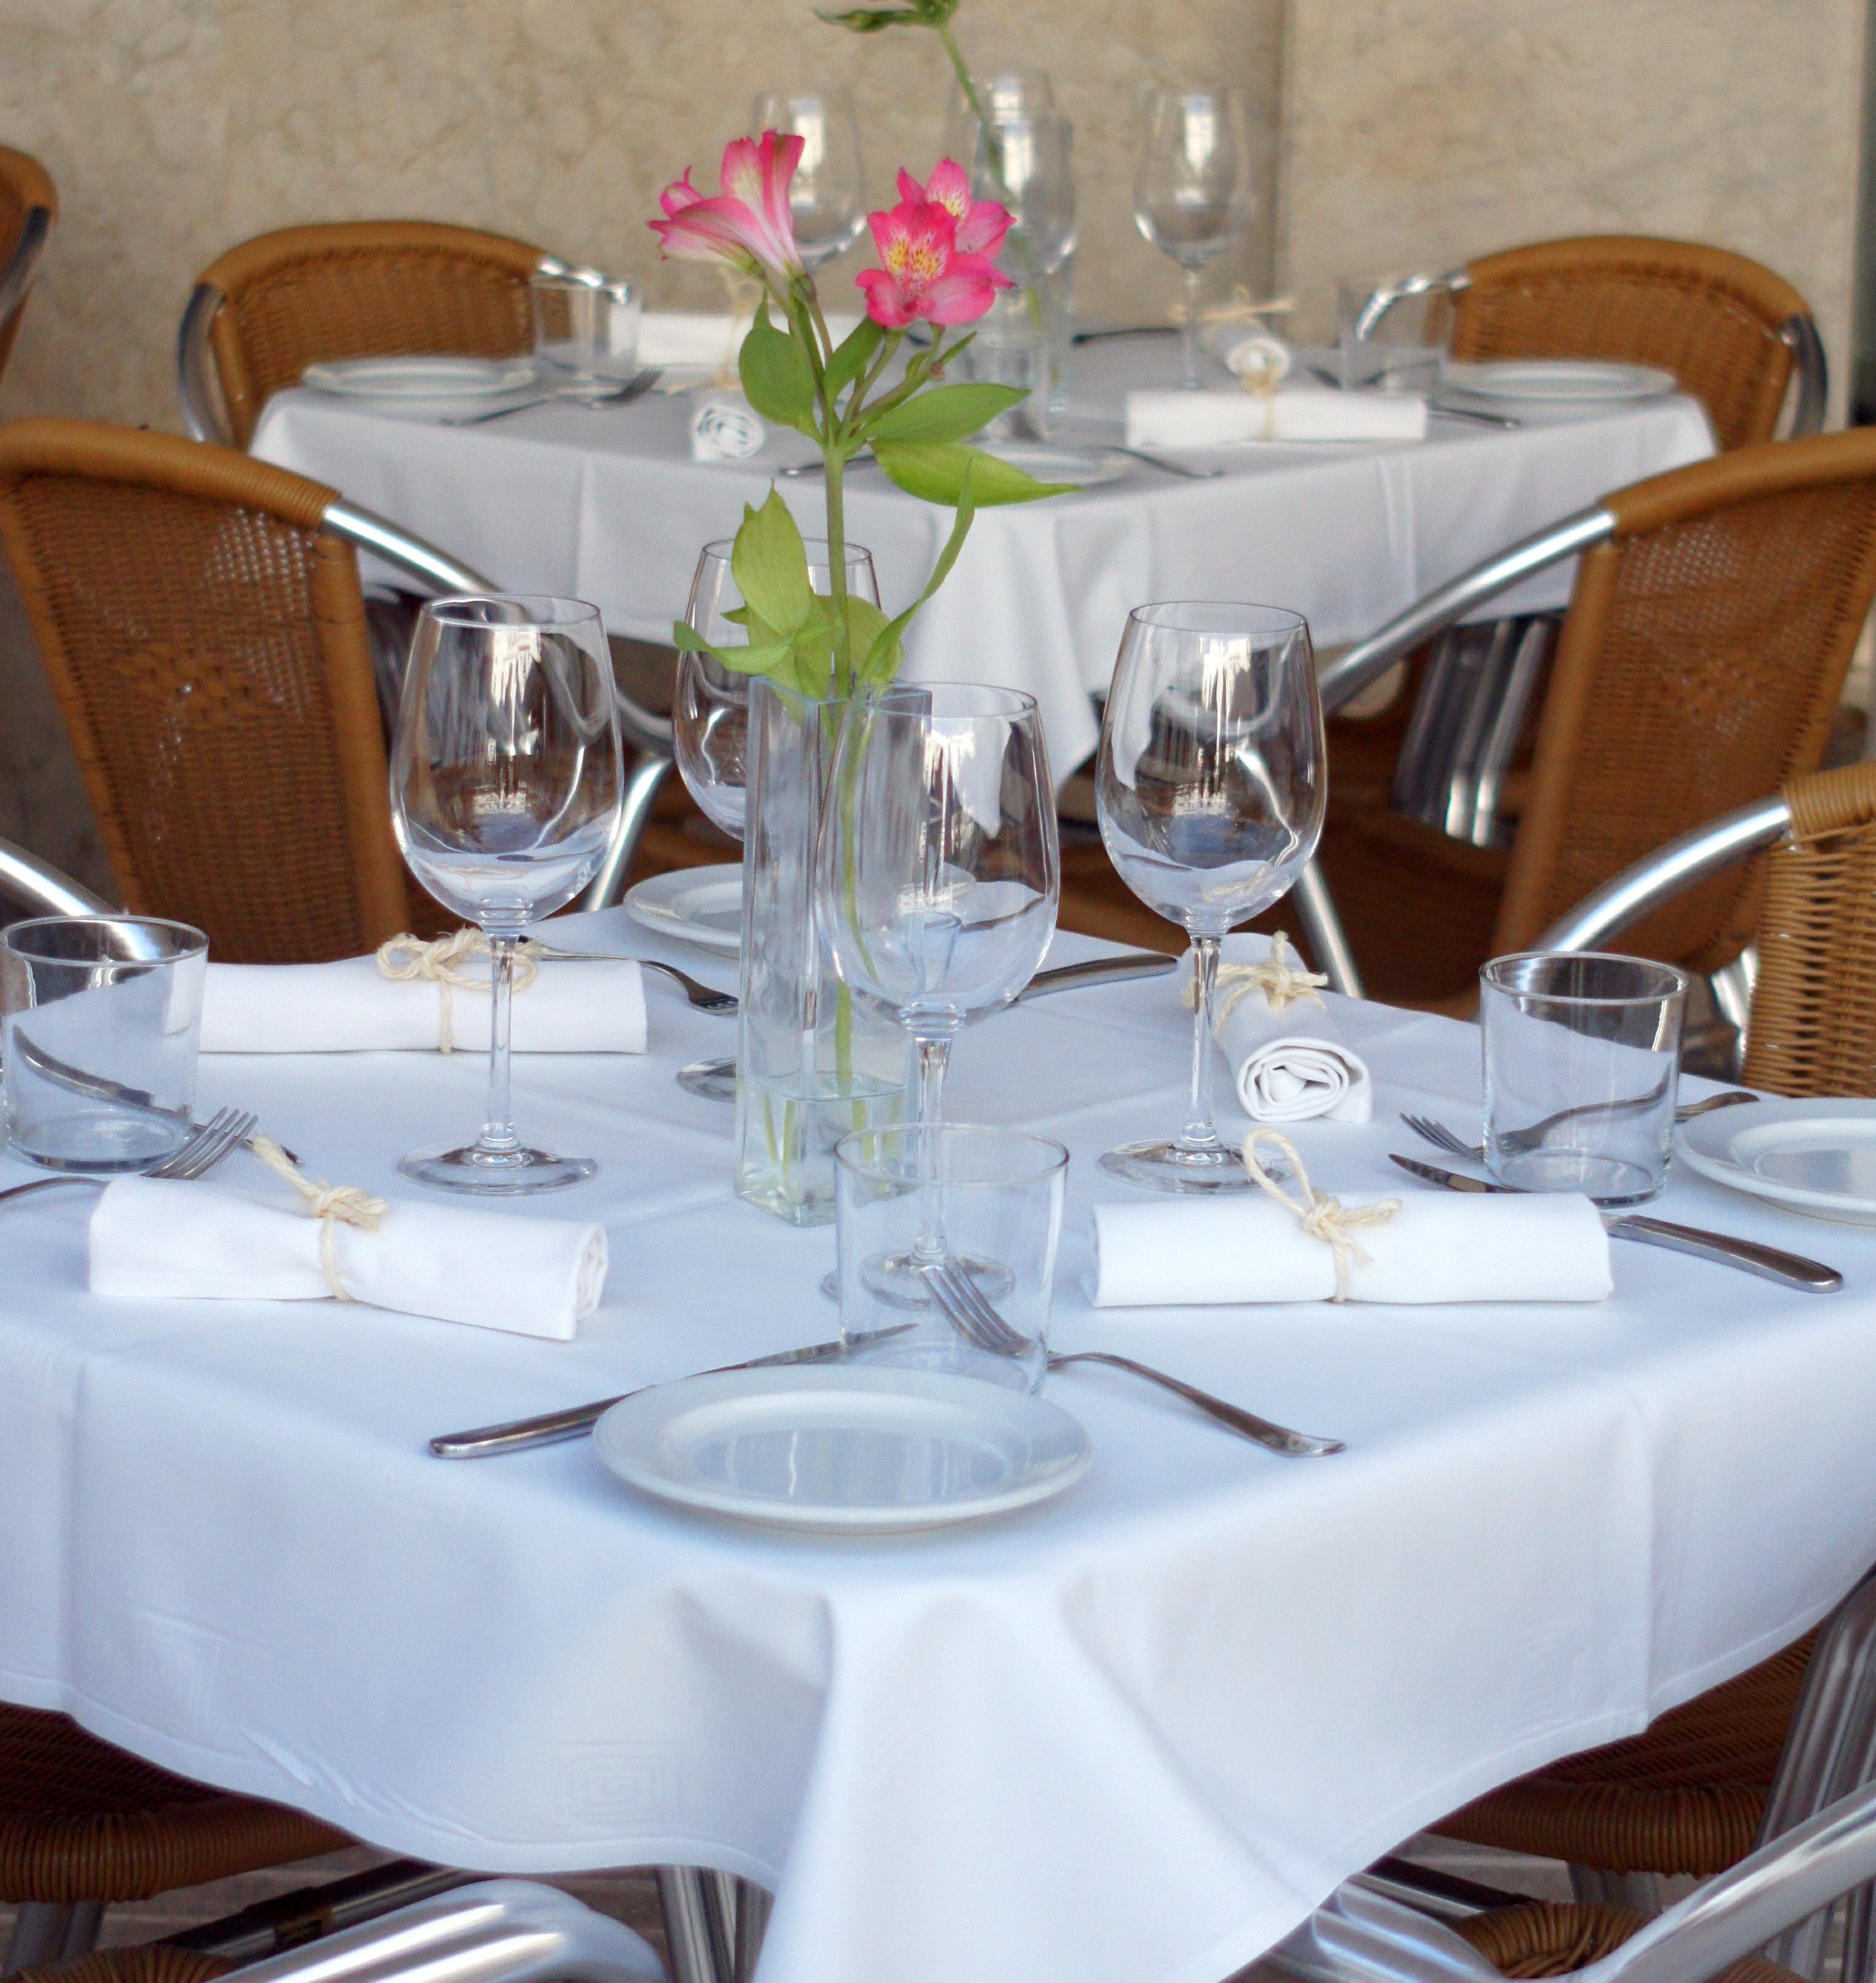
table, fork, glass, restaurant, meal, food, plate, room, eat, knife, tablecloth, living, dining, glasses, dinner, banquet, brunch, dining room, dining table, centrepiece